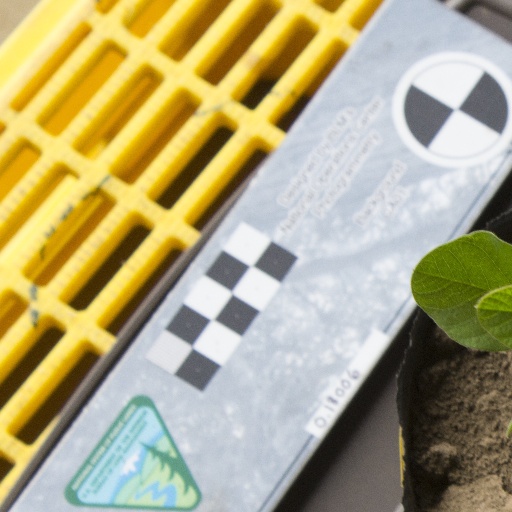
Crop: soybean